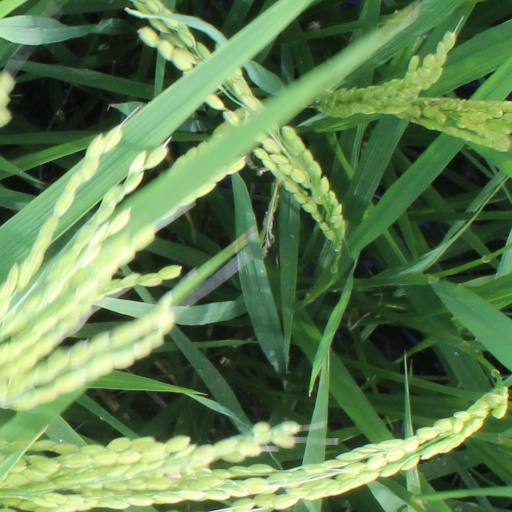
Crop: rice